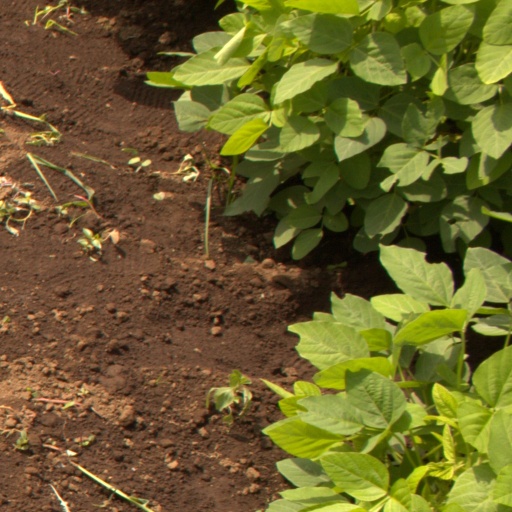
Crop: soybean